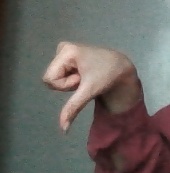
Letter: waw